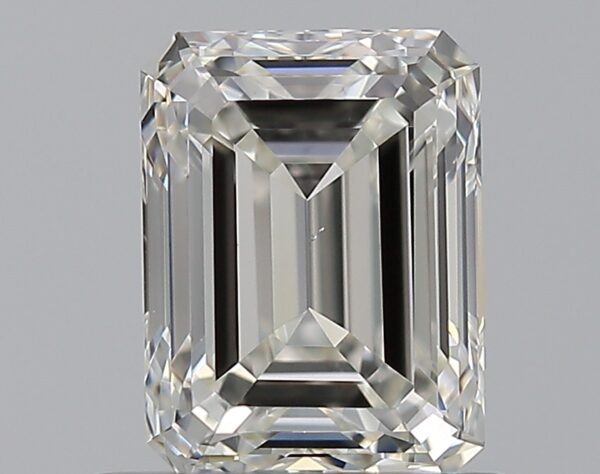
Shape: emerald
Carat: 0.9
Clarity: VS2
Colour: G
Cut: VG
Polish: EX
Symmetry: VG
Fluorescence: N
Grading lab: GIA
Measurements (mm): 6.16 x 4.66 x 3.21